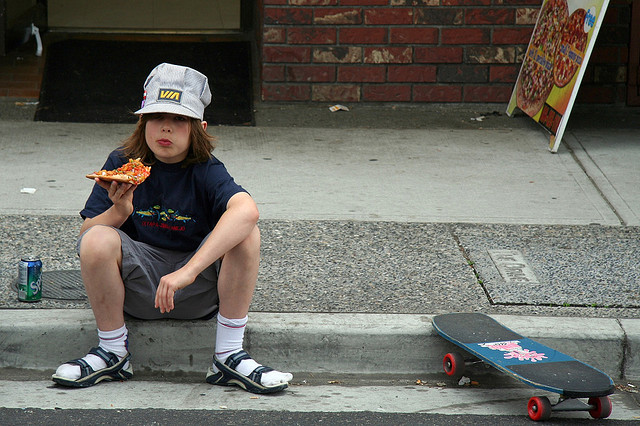
user: Given an image and a question. Answer the question in a short answer. Question: Of what is the sidewalk made? Short Answer:
assistant: concrete